Cuisine of Valladolid

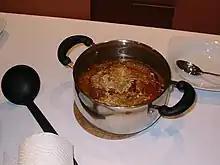
"Sopa de ajo" (garlic soup)

A large amount and variety of cereals (wheat, maize, barley, rye) are grown locally and supply the preparers of distinctive local breads.